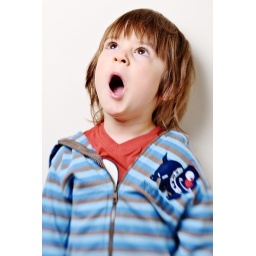
My son MaksLensbaby Composer @ f8SB-800 @ 1/4 power in 24&amp;quot; soft box + white reflector